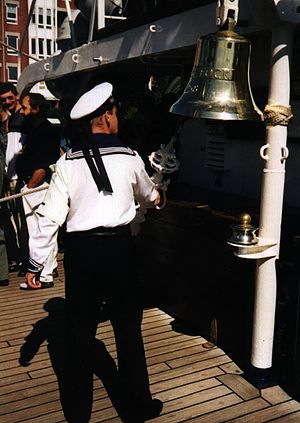
Glas (maritimt)
Der slås et antal glas på det tyske skoleskib FGS Gorch Fock.
Glas er en ældre tidsangivelse til søs. Et glas svarer til en halv time.